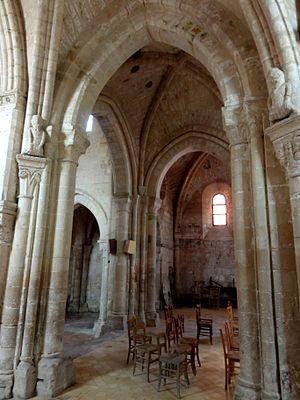
Transept, vue sud-nord.
L'église Saint-Étienne est une église catholique paroissiale commencée au XIIᵉ siècle et terminée au XIIIᵉ siècle de style gothique et roman située à Cambronne-lès-Clermont, dans l'Oise, en région Hauts-de-France en France. L'édifice fait l'objet d'un classement au titre des monuments historiques depuis 1875. Il se compose de deux parties bien distinctes, la nef avec ses deux collatéraux dissemblables et le chœur avec ses deux collatéraux, séparés par l'un des rares clochers octogonaux à deux étages qui domine le transept, non identifiable extérieurement. Parmi les églises de taille moyenne de l'Oise, c'est l'une des plus considérables sur le plan archéologique et artistique, avec l'église voisine Saint-Lucien de Bury celle de Villers-Saint-Paul.